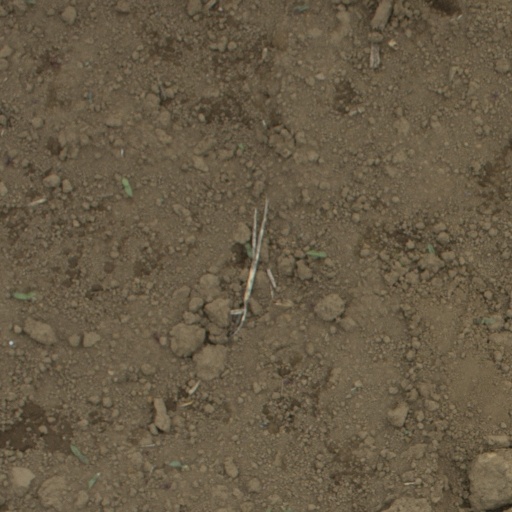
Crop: Jerusalem artichoke